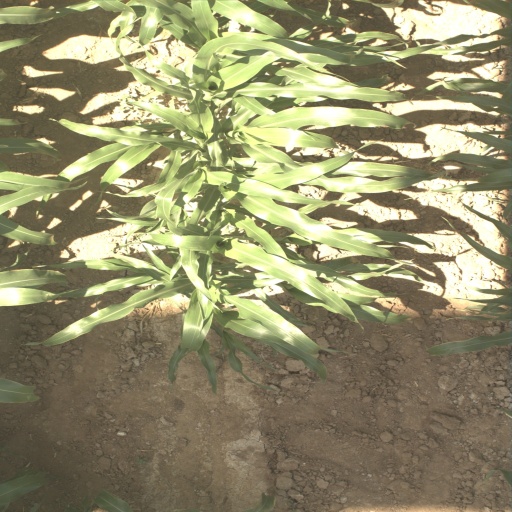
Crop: sorghum